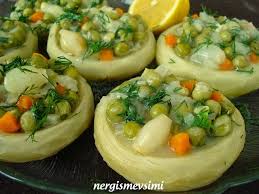
Yemek: enginar